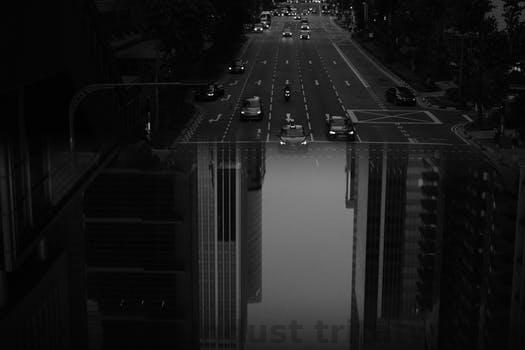
Label: Watermark